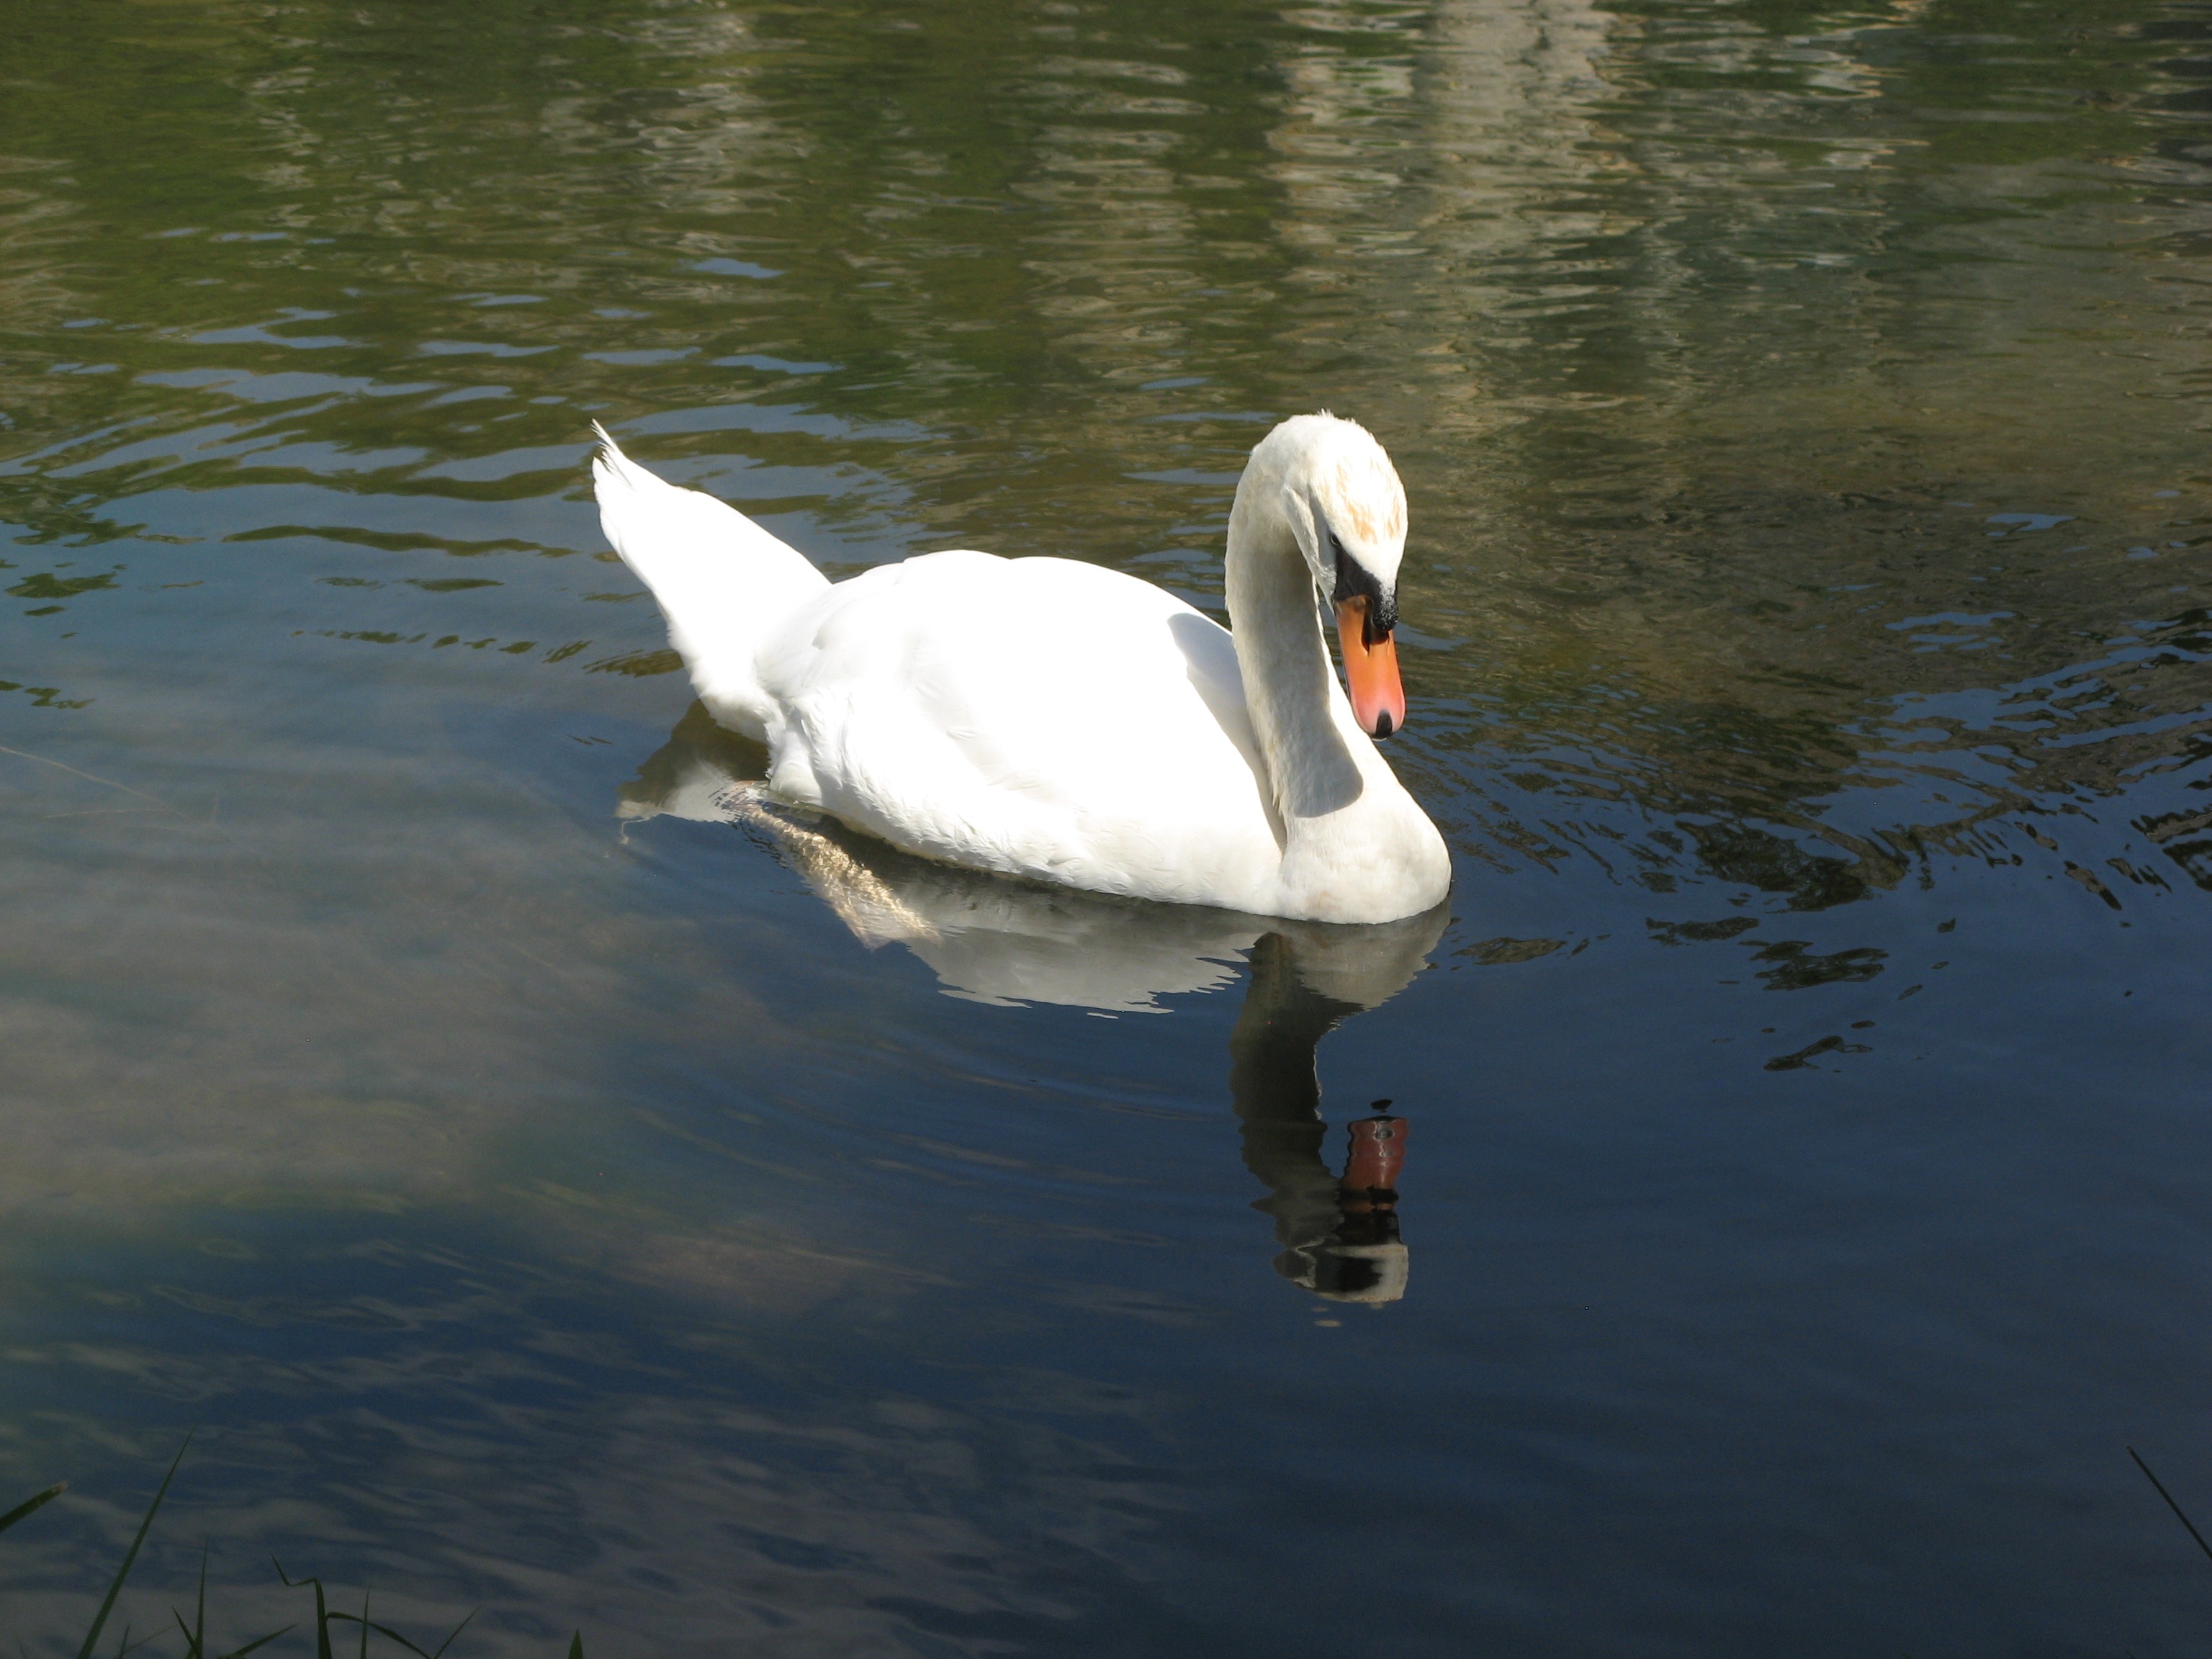
water, bird, wing, france, wildlife, reflection, beak, fauna, swan, vertebrate, waterfowl, water bird, yonne, ducks geese and swans